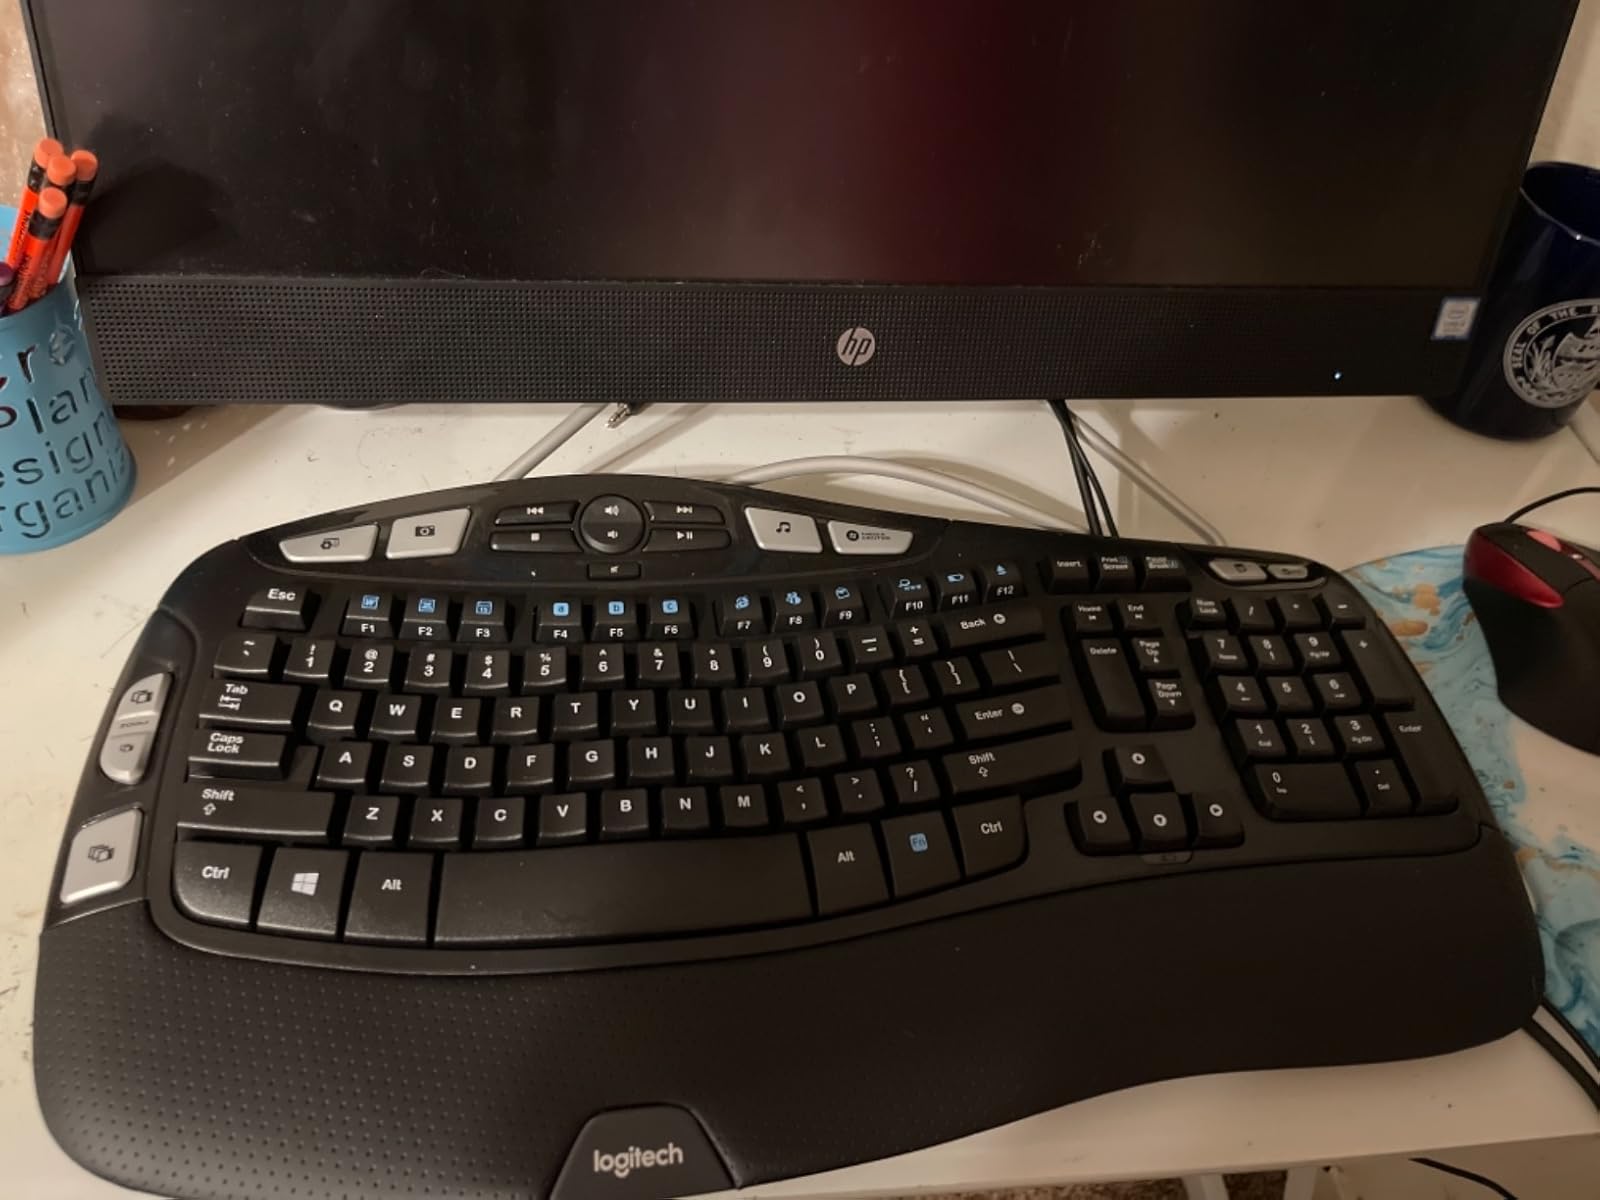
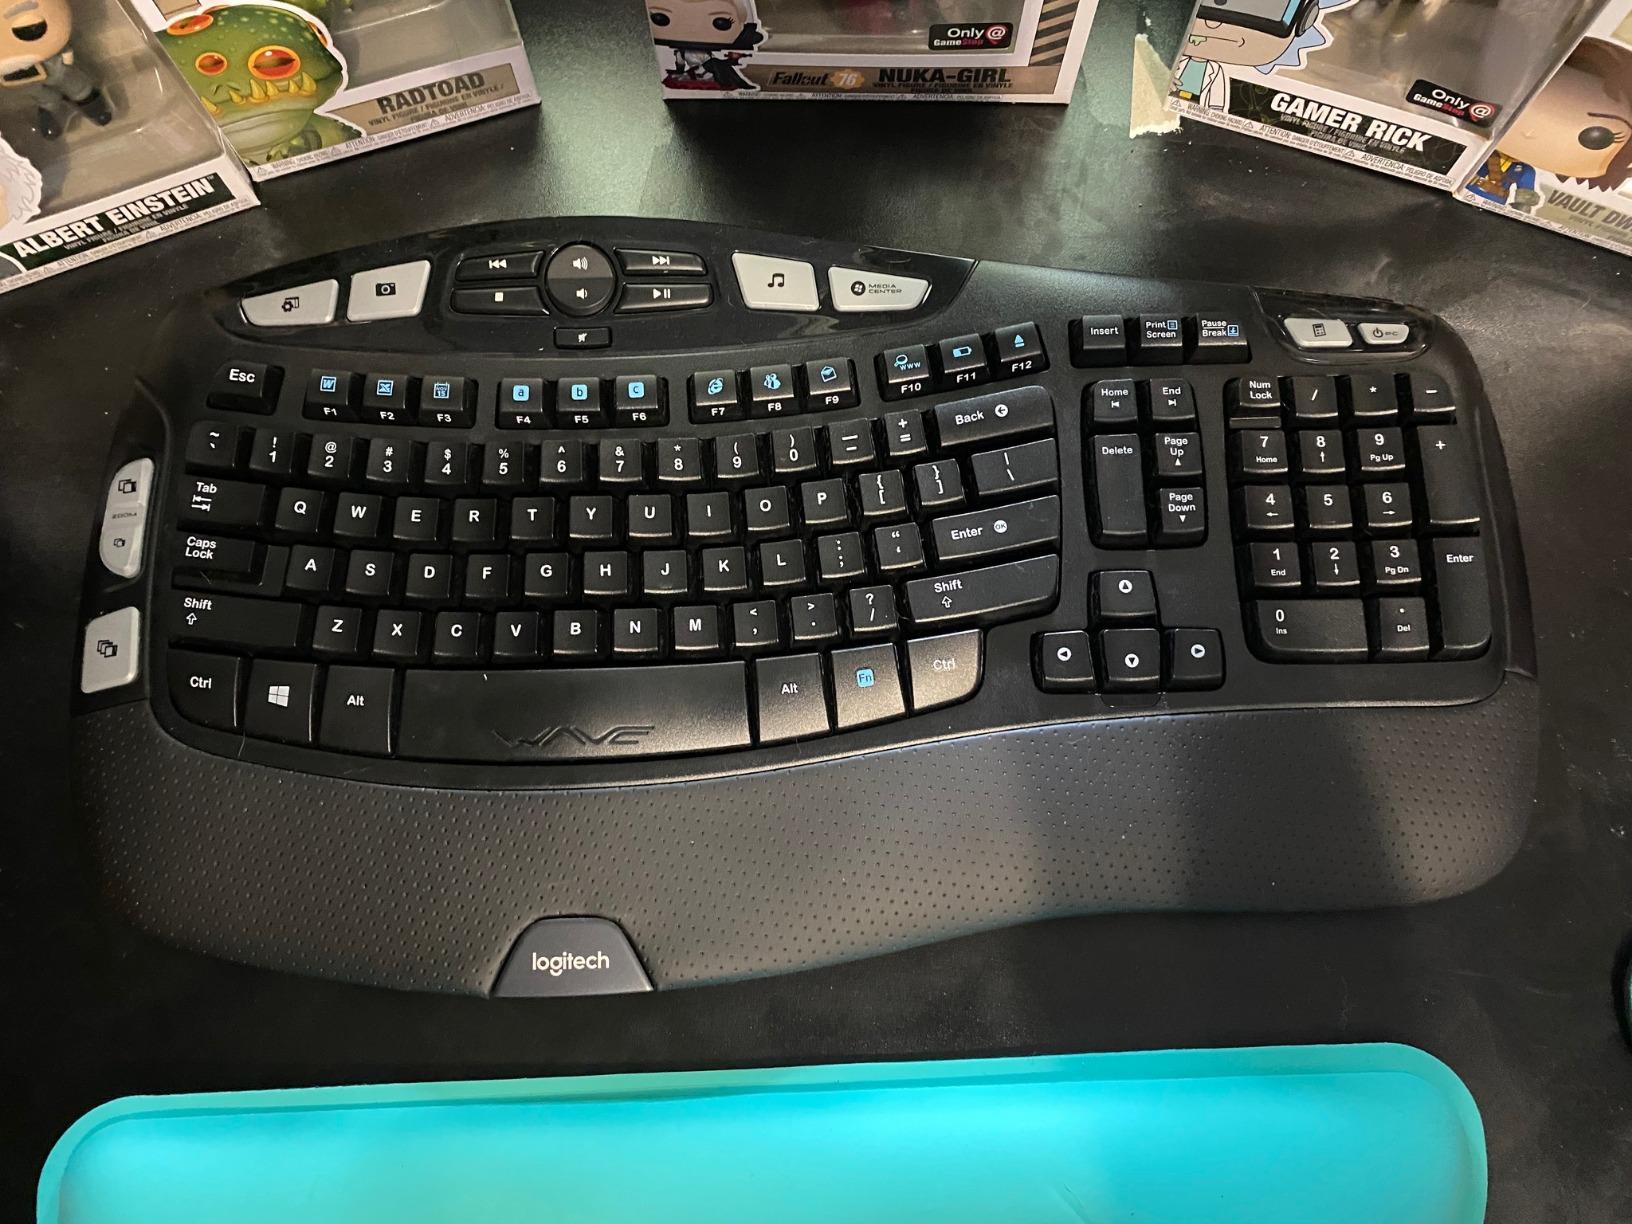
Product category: keyboard
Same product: yes